Manor of Hillersdon

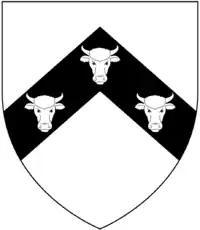
Arms of Hillersdon: "Argent, on a chevron sable three bull's heads cabossed of the field"

In 1166 Hillersdon was held by Daniel de Brailega from William de Toriton. The estate was the seat of the de Hillersdon family from the thirteenth century. As was common, they had taken their surname from their seat. For a time the manor was held in two parts - East and West Hillerson. In 1241 Roger de Hele and William de Hilderesdon were the tenants, and in 1303 Roger de Hele and Roger de Hillesldon are returned as the tenants, while in 1346 Roger de Hillerysdon had both East and West Hillersdon.